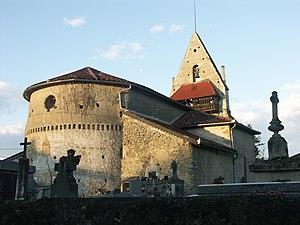
L'église Saint-Sébastien à Ganties (Haute-Garonne), son abside romane et son clocher-pignon.
Ganties est une commune française située dans le département de la Haute-Garonne, en région Occitanie.
La liste des églises de la Haute-Garonne recense de manière exhaustive les églises situées dans le département français de la Haute-Garonne.